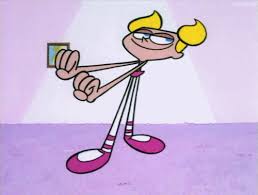
Portrait style: Cartoon Portrait